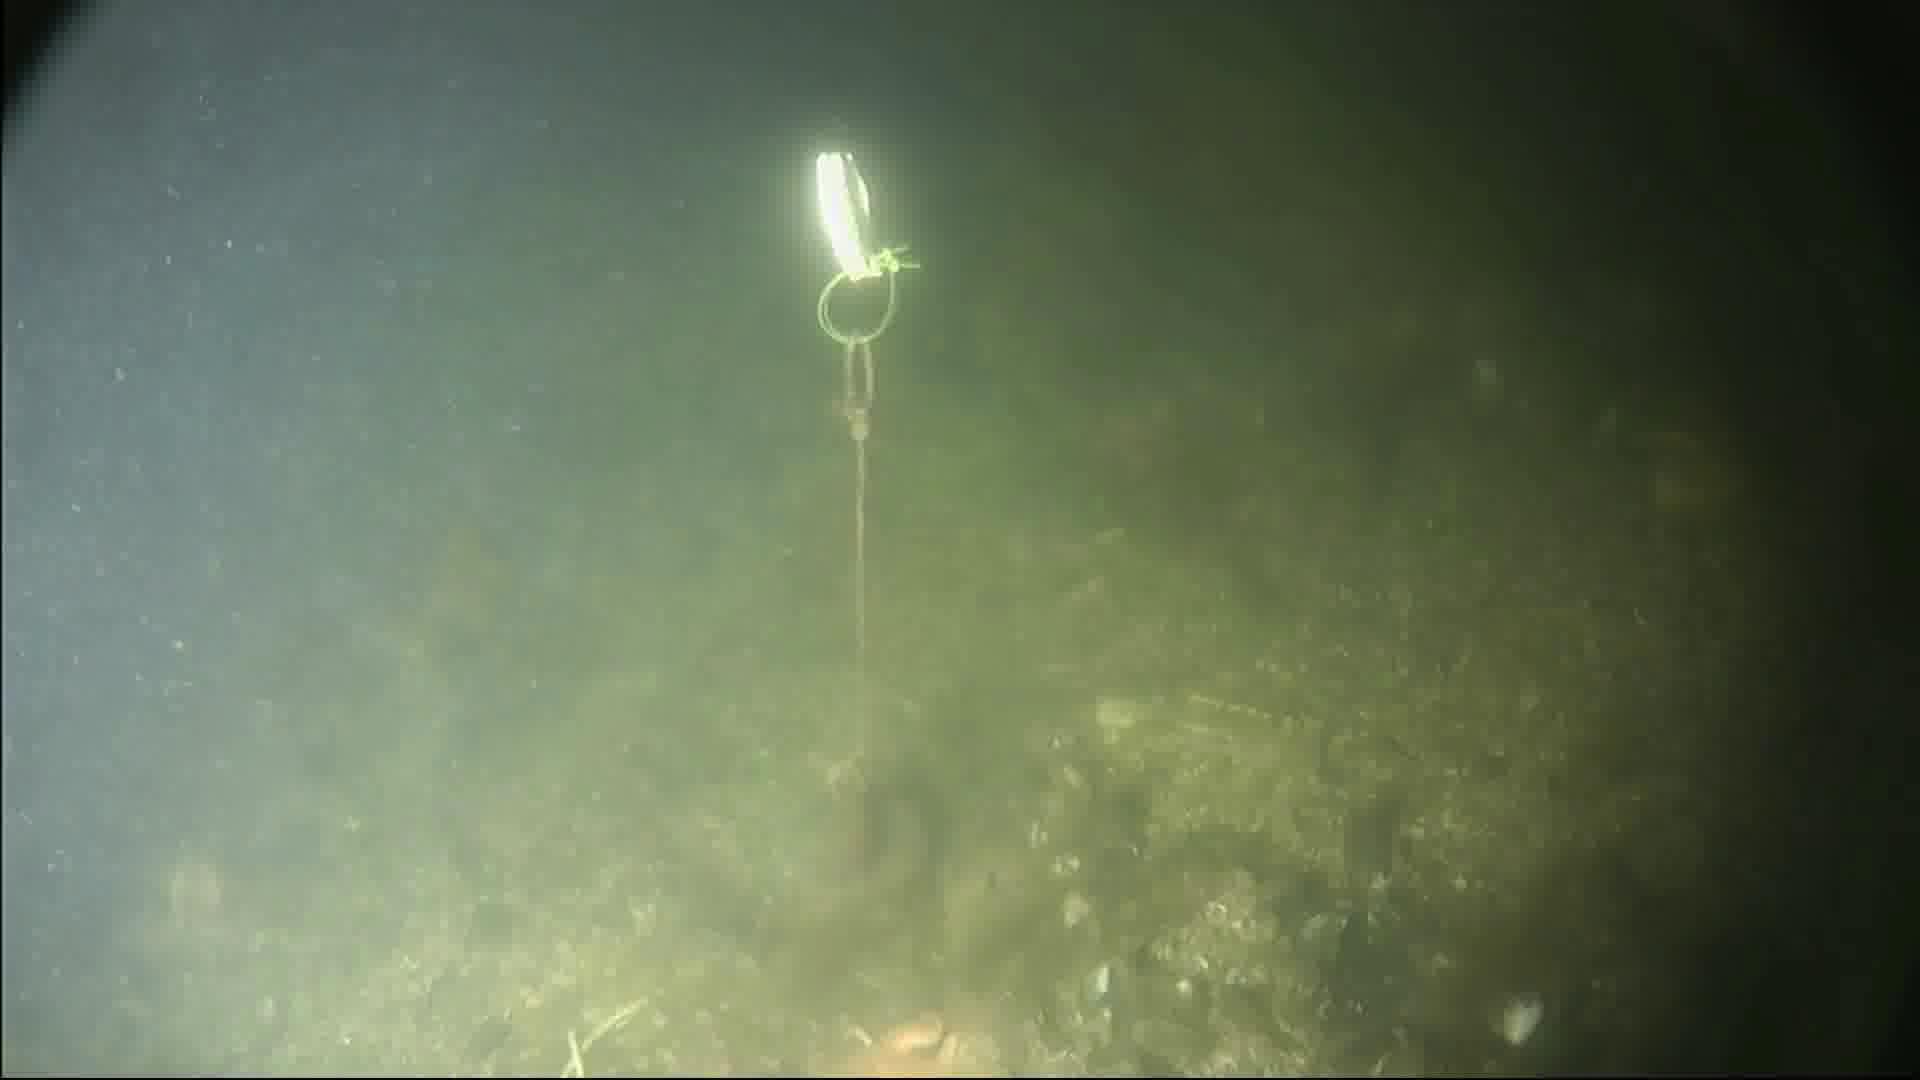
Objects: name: crab
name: starfish